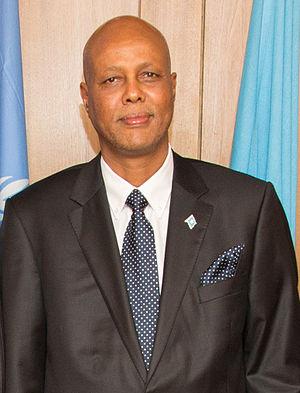
Abdiweli Cheikh Ahmed est un homme d'État somalien né le 21 octobre 1958 à Bardera en Somalie. Il a été premier ministre de son pays du 21 décembre 2013 au 24 décembre 2014.